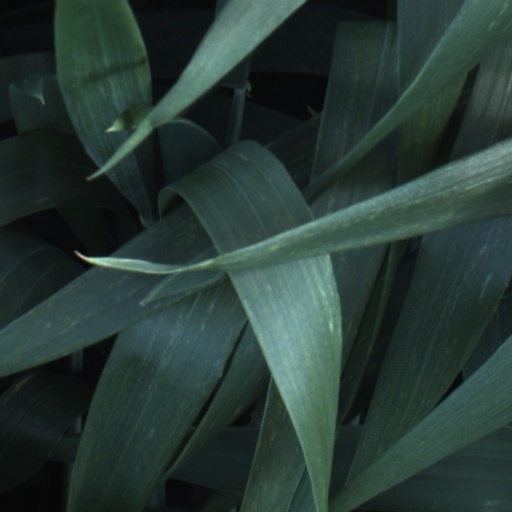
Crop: wheat